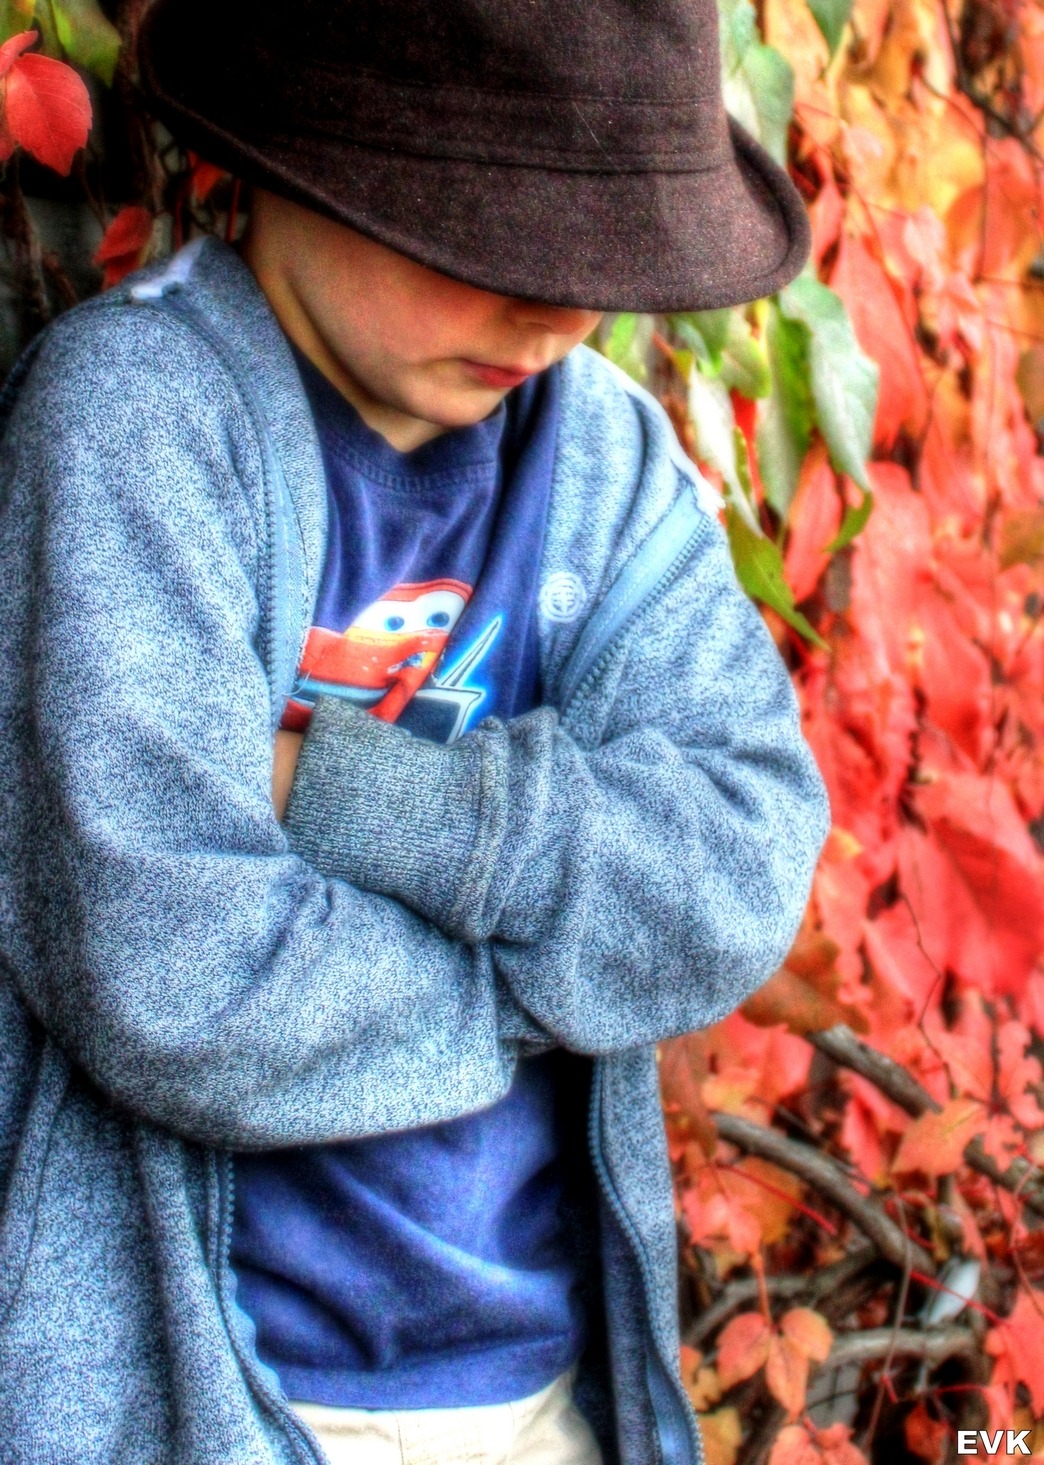
nature, cold, people, boy, thinking, spring, red, autumn, child, hat, clothing, outerwear, season, scarf, leaves, textile, pose, fedora, fashion accessory